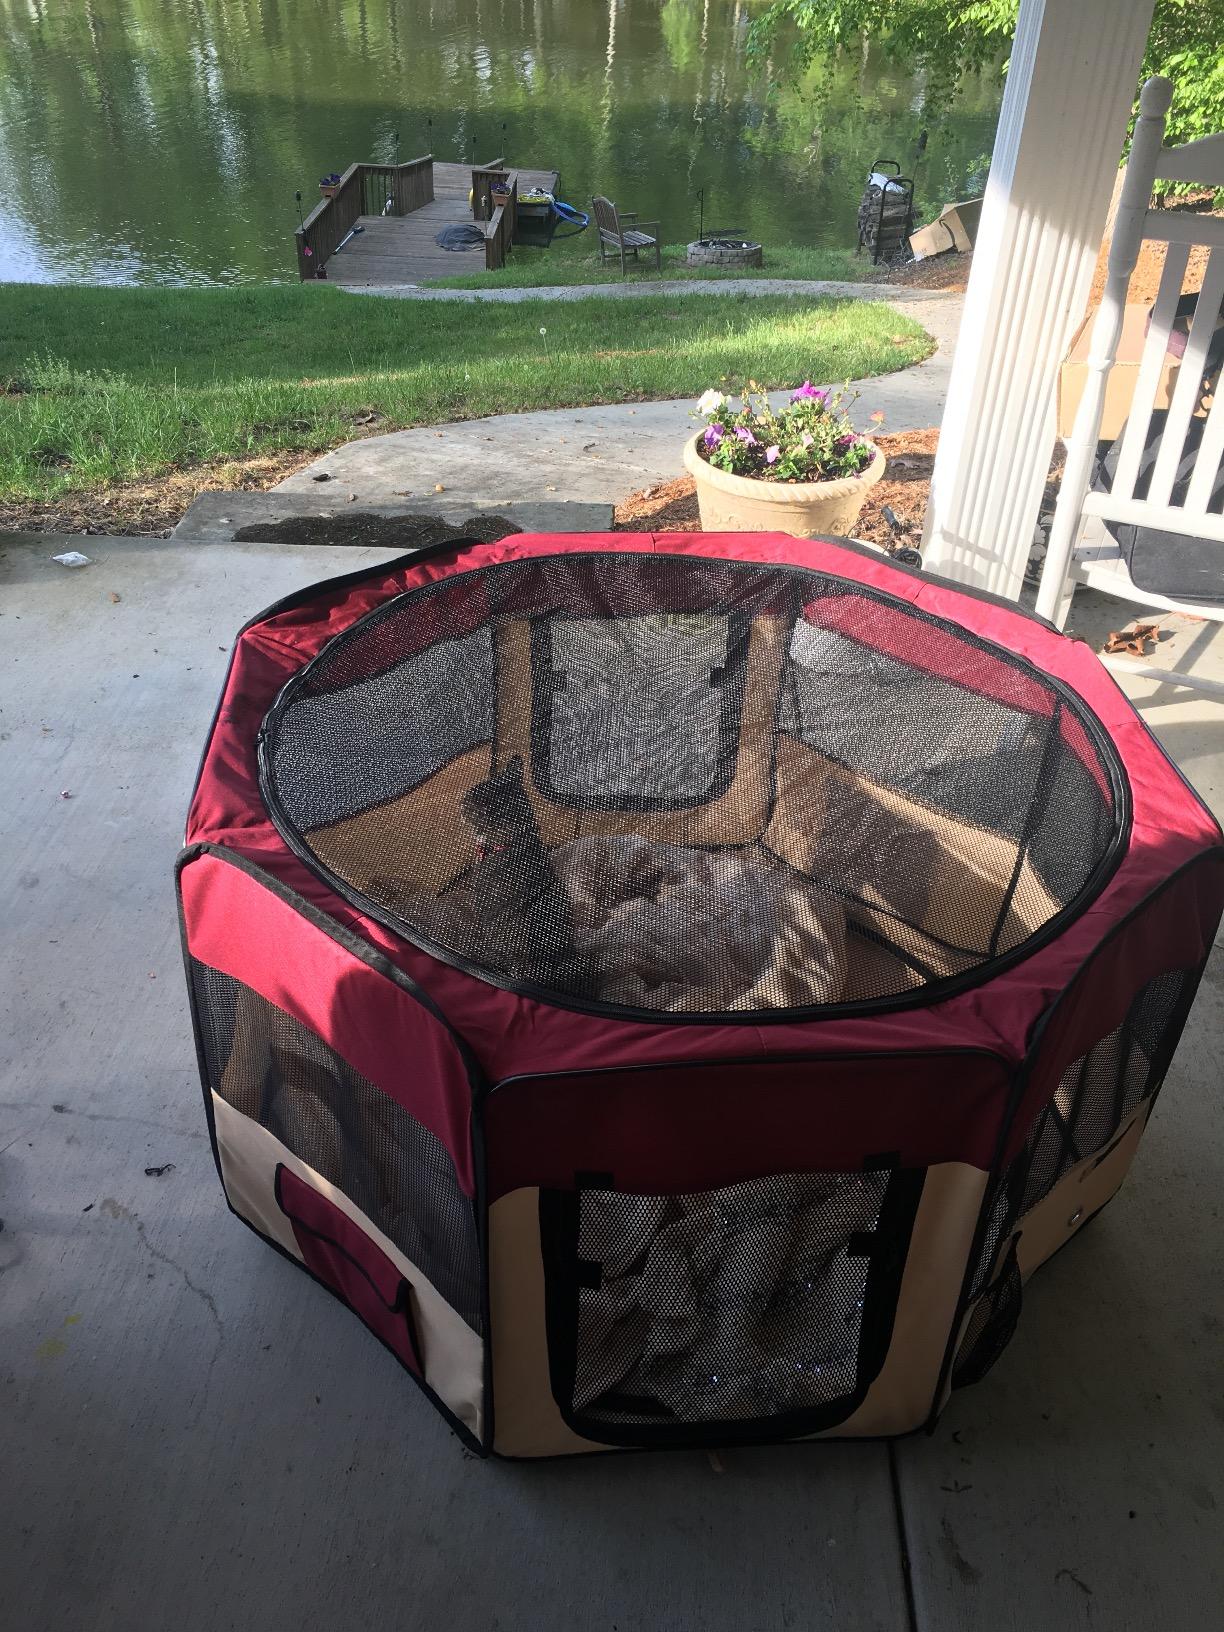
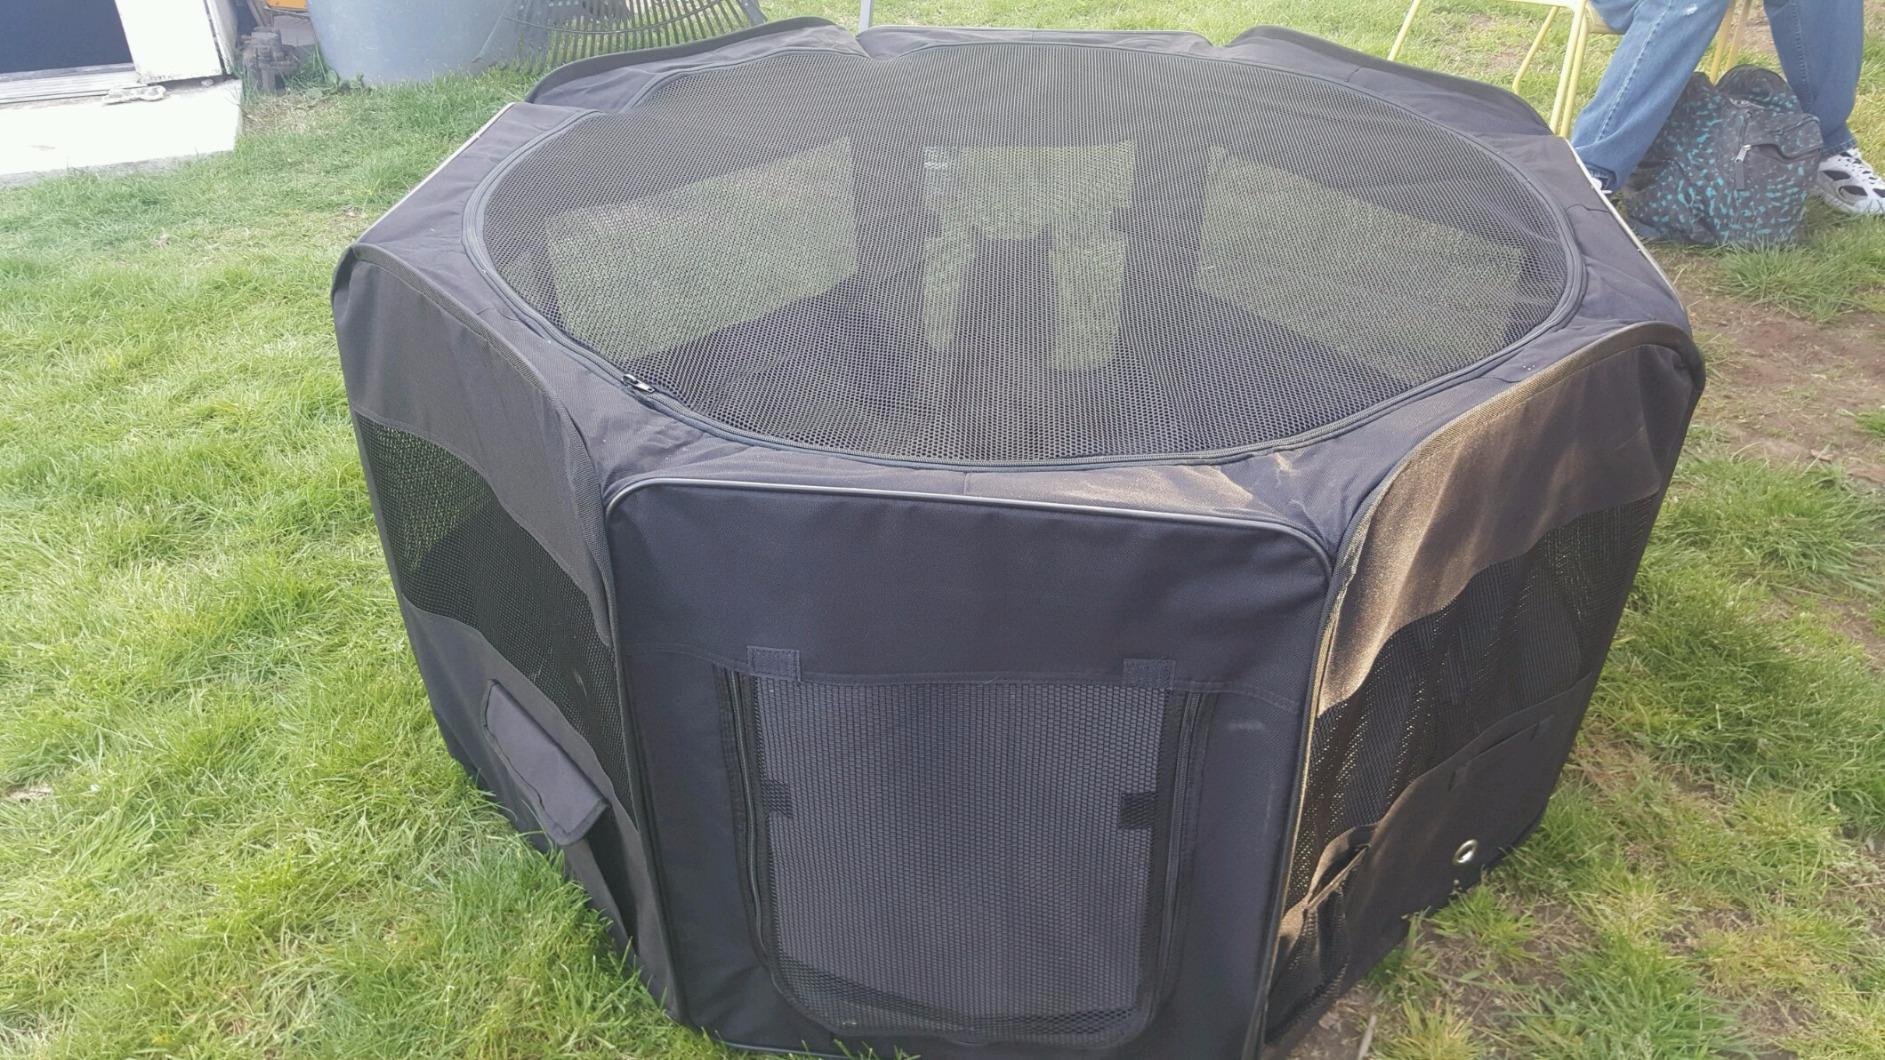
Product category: items_kennel
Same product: no